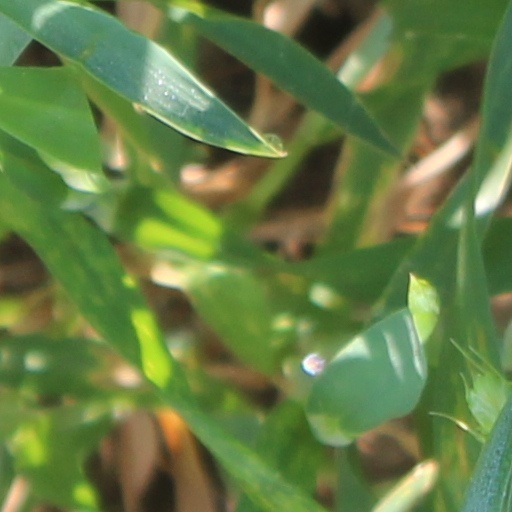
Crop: wheat